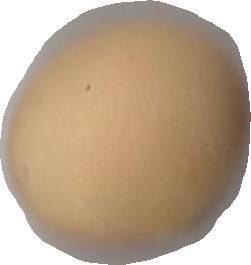
Variety: Dega